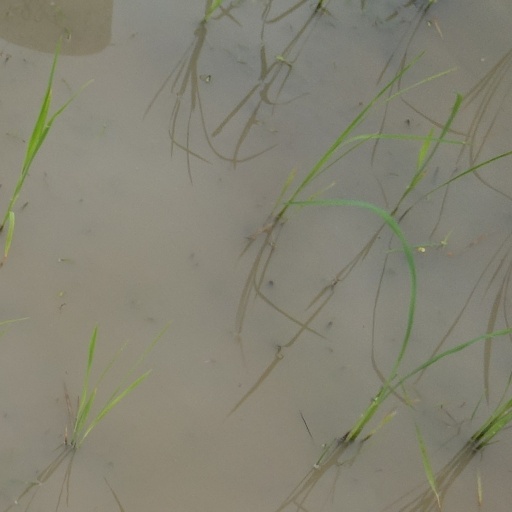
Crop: rice